Mott Street

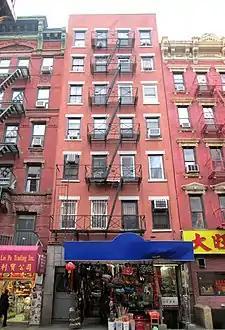
In 1824, 65 Mott Street became New York City's first building specifically built to be a tenement (2013 photo)

Ah Ken is reported to have arrived in the area in 1858; he is the first Chinese person credited as having permanently immigrated to Chinatown. As a Cantonese businessman, Ah Ken eventually founded a successful cigar store on Park Row. He was "probably one of those Chinese mentioned in gossip of the sixties [1860s] as peddling 'awful' cigars at three cents apiece from little stands along the City Hall park fence – offering a paper spill and a tiny oil lamp as a lighter", according to author Alvin Harlow in "Old Bowery Days: The Chronicles of a Famous Street" (1931).